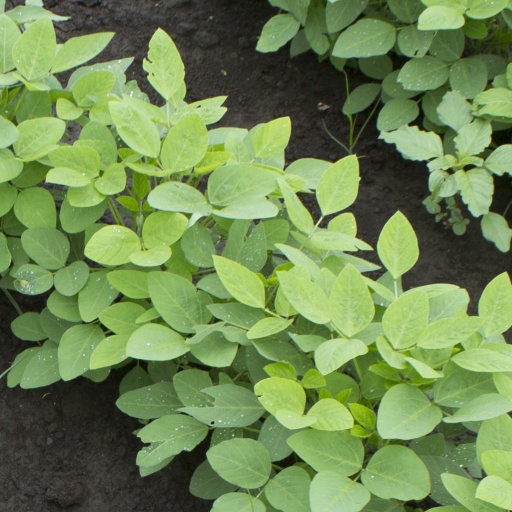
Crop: soybean